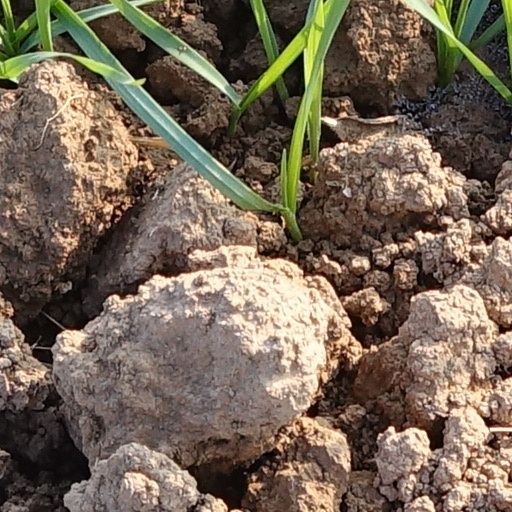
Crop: wheat